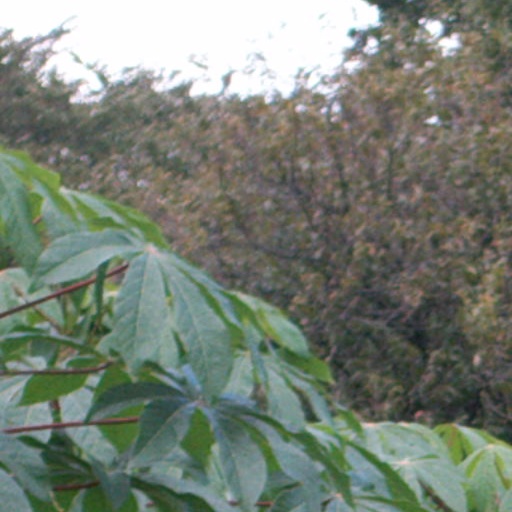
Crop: cassava